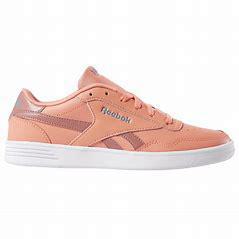
Brand: Reebok
Model: Royal Techque T